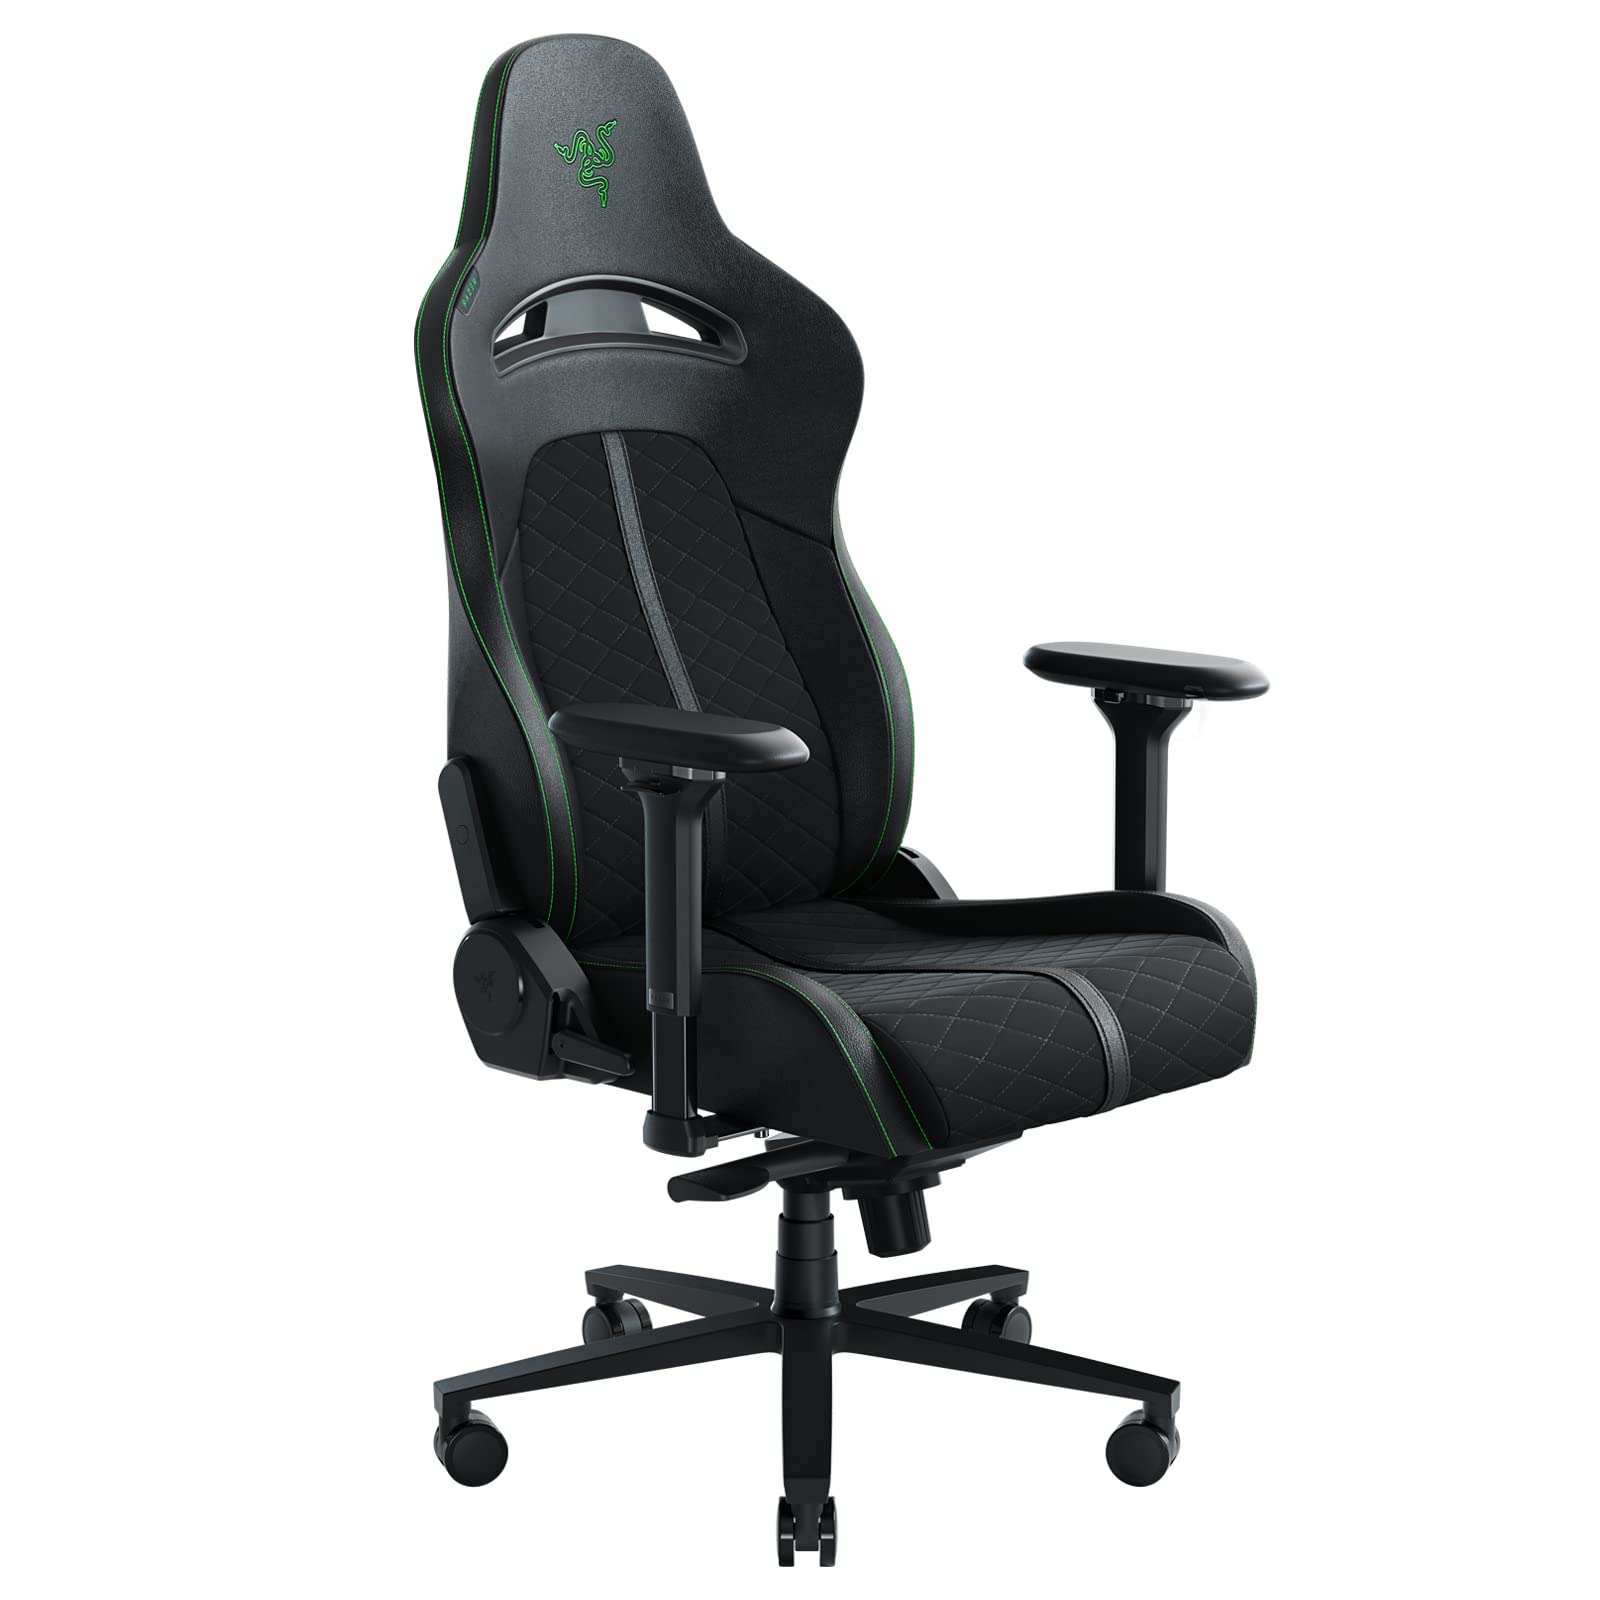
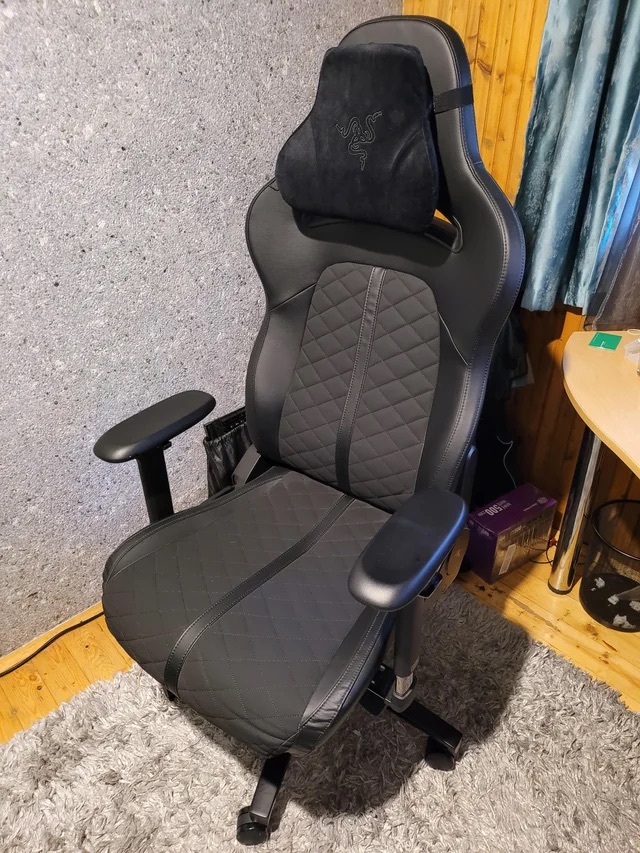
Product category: items_chair
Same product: yes